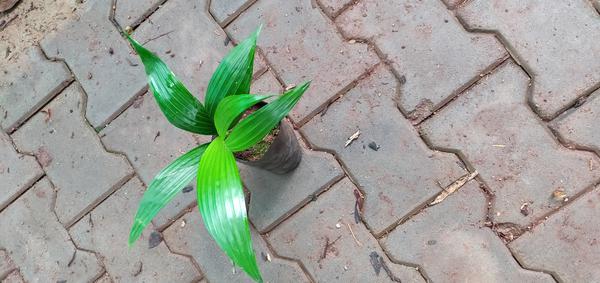
Plant: Betel_Nut